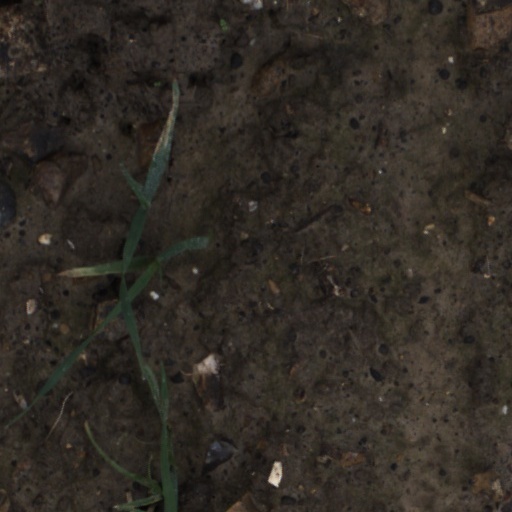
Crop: wheat